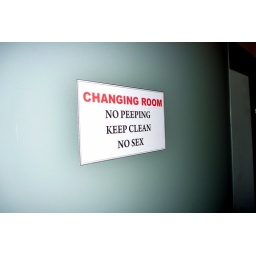
Found in one of the posh lounge places along the beach here.